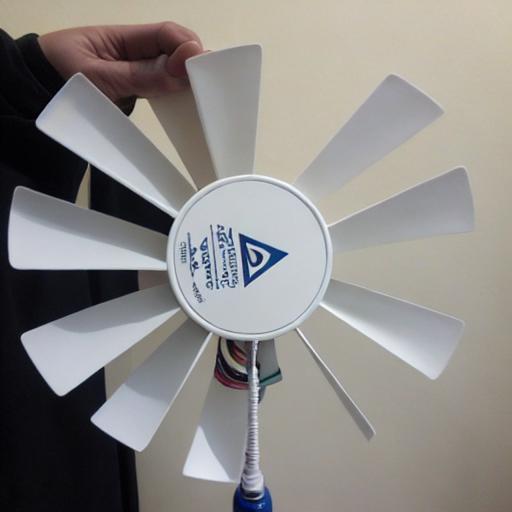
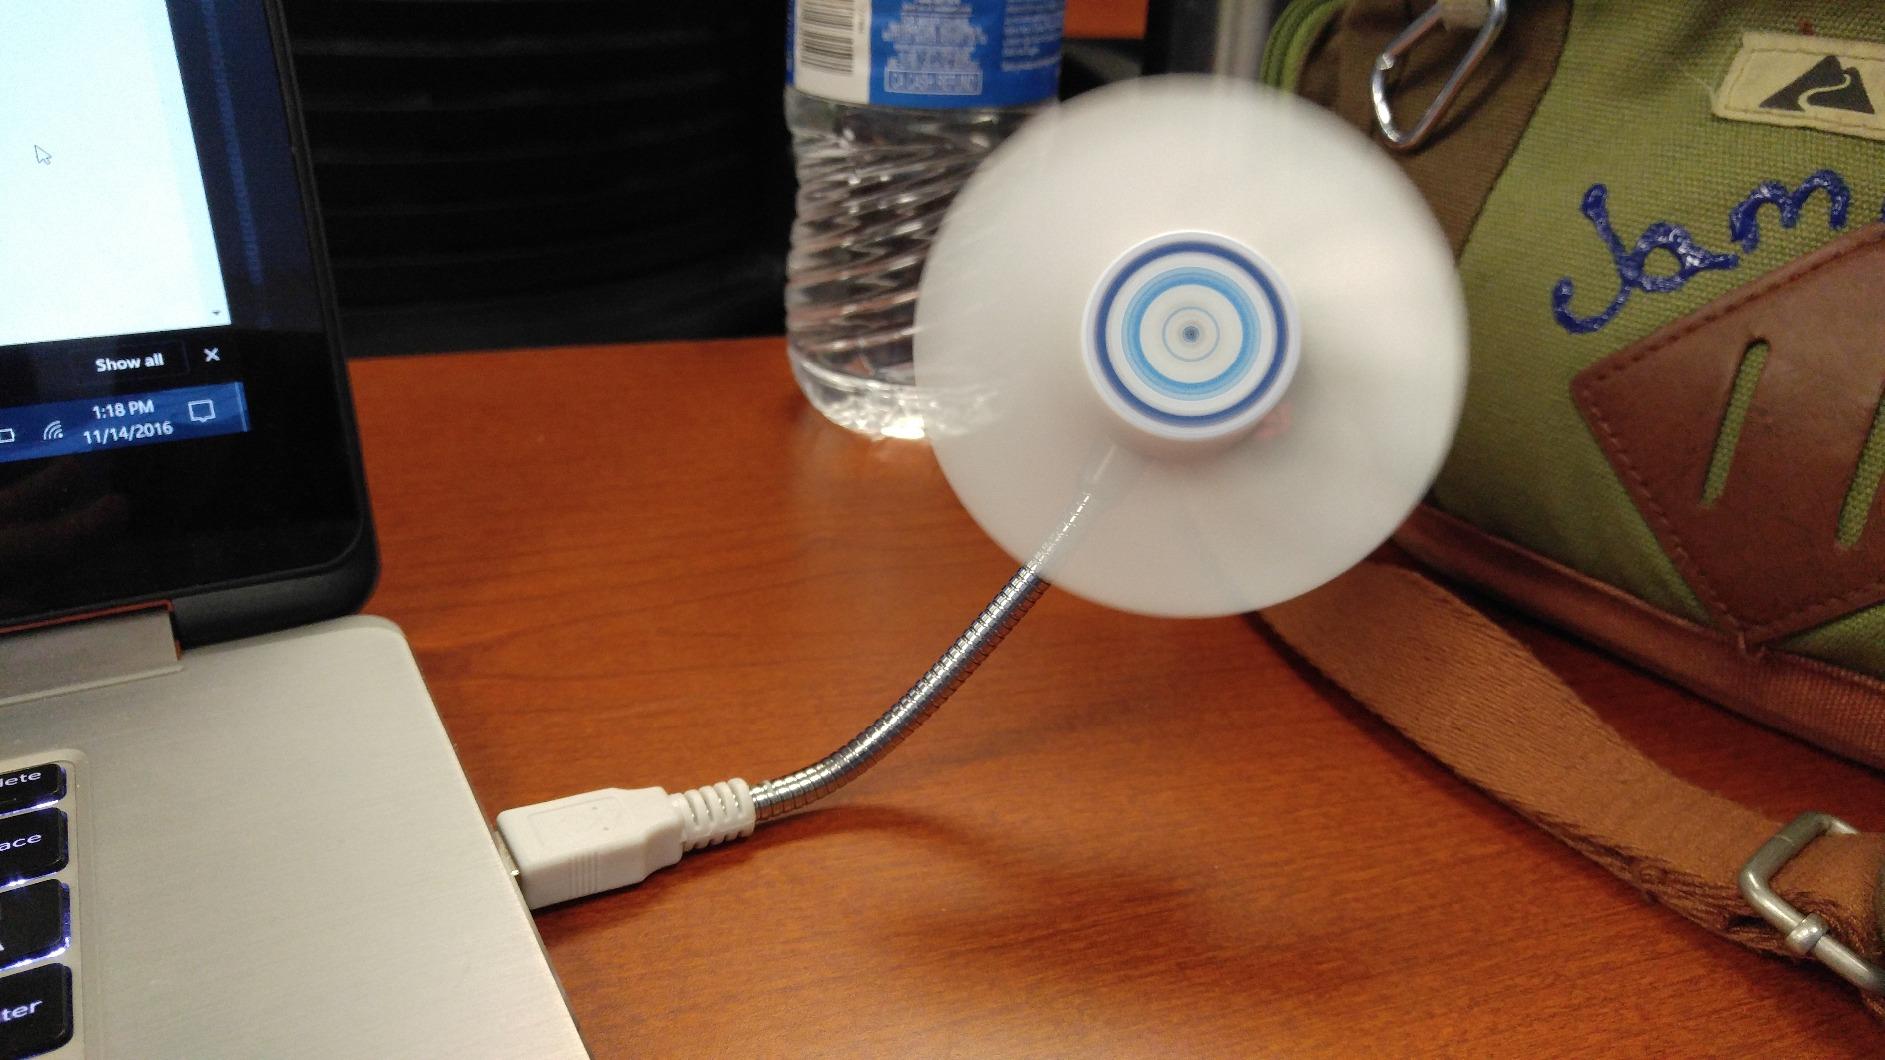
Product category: fan
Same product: no